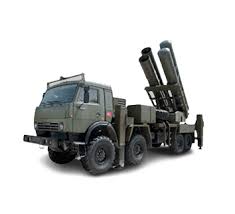
Label: Self Propelled Artillery